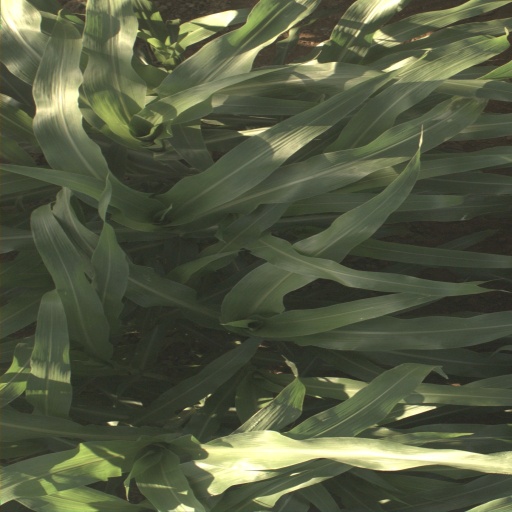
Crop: sorghum